St Stephen's Church, Borrowash

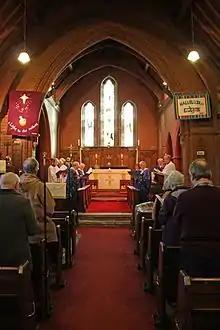
Morning worship at St Stephen's

The church is in a joint parish with All Saints' Church, Ockbrook